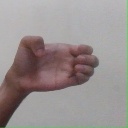
अक्षर: ख